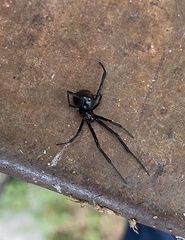
Species: Lactrodectus_hesperus